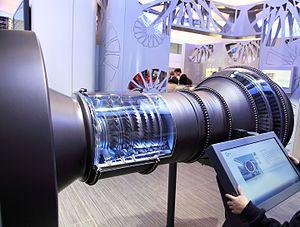
Le Pratt & Whitney PW1000G est un moteur turboréacteur à double flux de type turbosoufflante à engrenages, actuellement sélectionné pour être le moteur exclusif des Airbus A220, Embraer 175, 190 et 195-E2 ainsi que sur les Mitsubishi MRJ et Irkout MS-21 et, en option sur l'A320 neo. Le projet fut précédemment connu sous le nom de Geared Turbofan et originellement l’Advanced Technology Fan Integrator.